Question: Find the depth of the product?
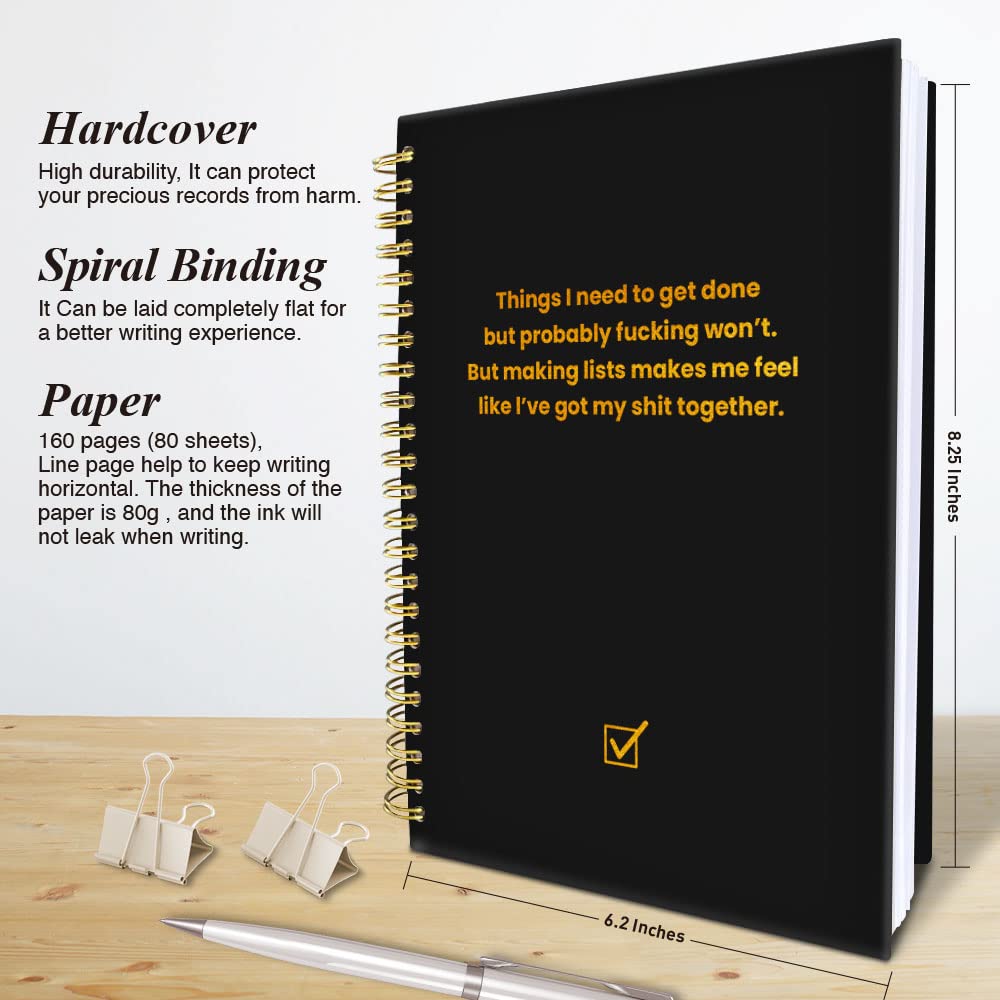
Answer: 8.25 inch